The Alpha Incident

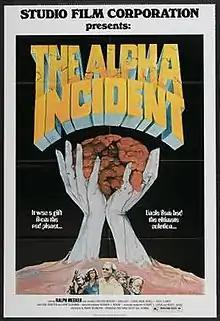
Theatrical release poster

The Alpha Incident (also known as The Alien Incident, and Gift from a Red Planet) is a 1978 American science fiction horror film directed by Bill Rebane and starring Ralph Meeker, Stafford Morgan, John F. Goff, Carol Irene Newell, and George "Buck" Flower.